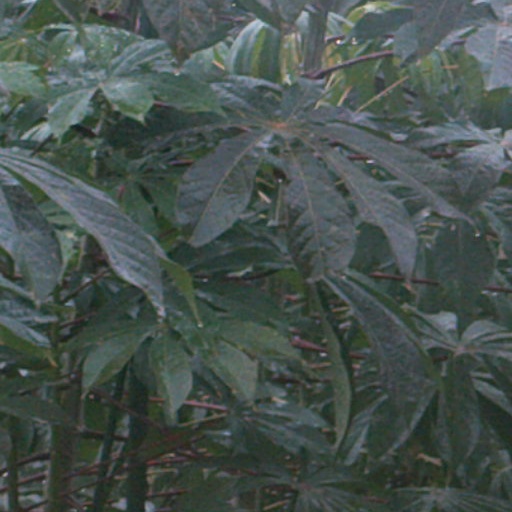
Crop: cassava